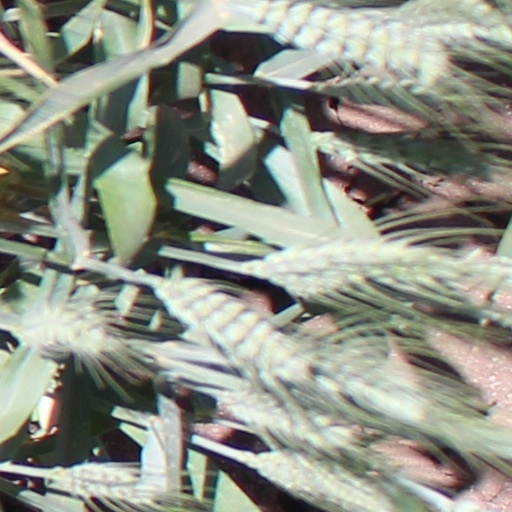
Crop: wheat